Swedish intervention in the Thirty Years' War

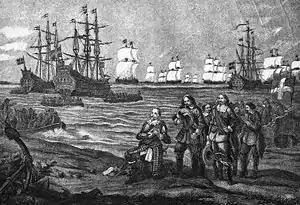
Gustavus Adolphus' landing in Pomerania, near Peenemünde, 1630

Bogislaw XIV, Duke of Pomerania, pledged his assistance as well, but he was desperately isolated. The Margraviate of Baden as well as William of Hesse also pledged their support. However, even once the Swedes were in Germany they expressed a great deal of reluctance and had to be constantly cajoled and browbeaten into contributing their resources to the cause. The only ardent supporters of the Protestant cause were the dukes of Hesse-Kassel and Brunswick-Lüneburg. These evangelical princes held themselves in complete readiness to join hands with the Swedish. Although little favored the Protestant cause at the time, there was unrest in the entirety of Germany as a result of the horrible atrocities that the catholic armies incurred, on Catholic and Protestant states alike. Everyone alike in Germany, as well as elsewhere in Europe – France, always fearful of the Habsburgs – feared Ferdinand II and the increasing resources that he could bring to bear. France was in favor of Swedish intervention, but because France was also Catholic, and Cardinal Richelieu, France's de facto prime minister, did not desire to openly declare against Catholicism, only offered monetary contributions. However, France refused Gustavus' demands for contributions. He demanded a lump sum upfront, and 600,000 Rixdollars(or 400,000 talers) per year subsequently.